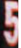
Number: 5